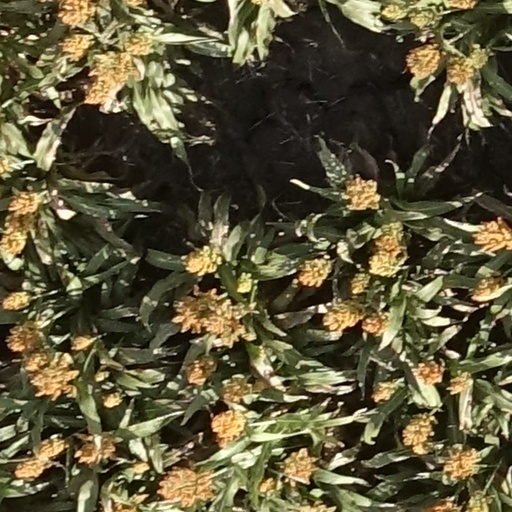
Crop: sorghum